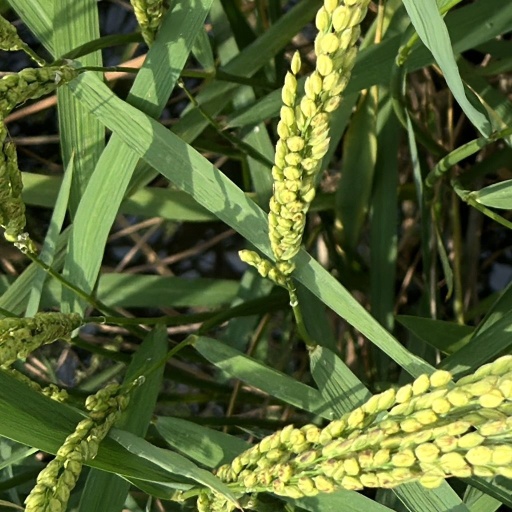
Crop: rice